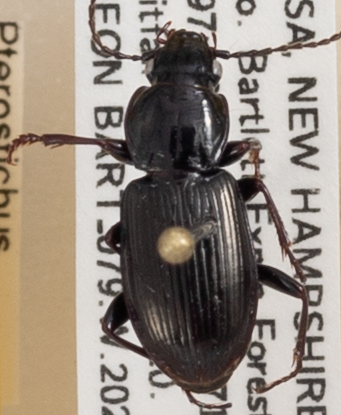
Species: Pterostichus pensylvanicus
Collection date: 2020-09-02
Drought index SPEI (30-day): -0.976
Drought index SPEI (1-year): -0.156
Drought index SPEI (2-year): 0.558